Bea Benaderet

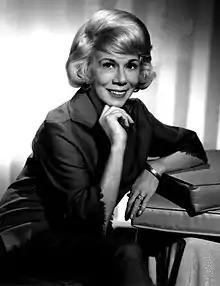
1966 publicity photo

Beatrice Benaderet (April 4, 1906 – October 13, 1968) was an American actress and comedienne. Born in New York City and raised in San Francisco, she began performing in Bay Area theatre and radio before embarking on a Hollywood career that spanned over three decades. Benaderet first specialized in voice-over work in the golden age of radio, appearing on numerous programs while working with comedians of the era such as Jack Benny, Burns and Allen, and Lucille Ball. Her expertise in dialect and characterization led to her becoming Warner Bros.' leading voice of female characters in their animated cartoons of the early 1940s through the mid-1950s.